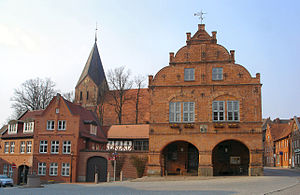
Gadebusch / Galleri
Gadebusch er en by og kommune i det nordøstlige Tyskland, beliggende under Landkreis Nordwestmecklenburg i delstaten Mecklenburg-Vorpommern. Den ligger mellem Lübeck og Schwerin.